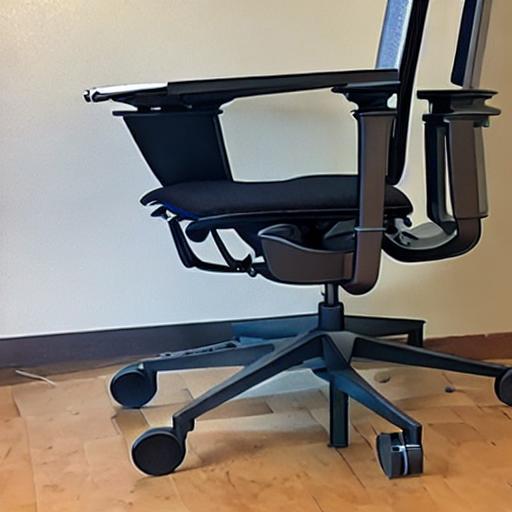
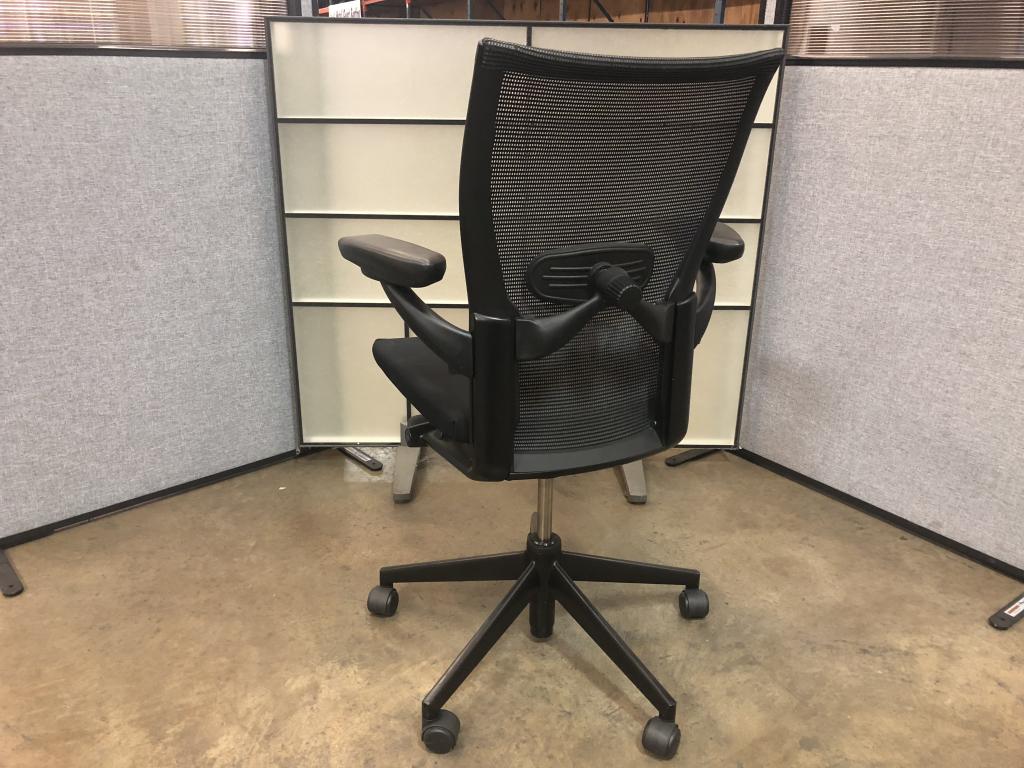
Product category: items_chair
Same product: no